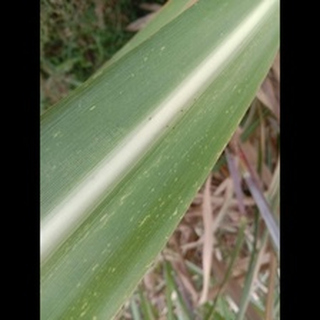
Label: sugarcane_mosaic